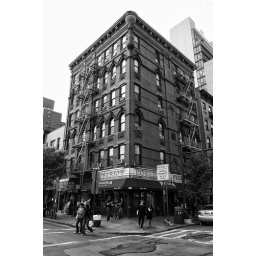
new york in black and white